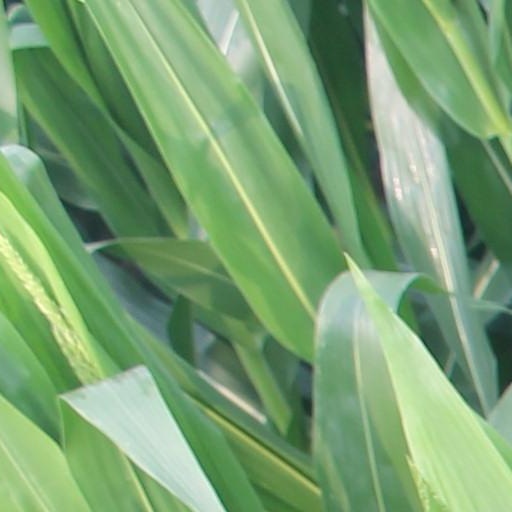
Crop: maize; corn